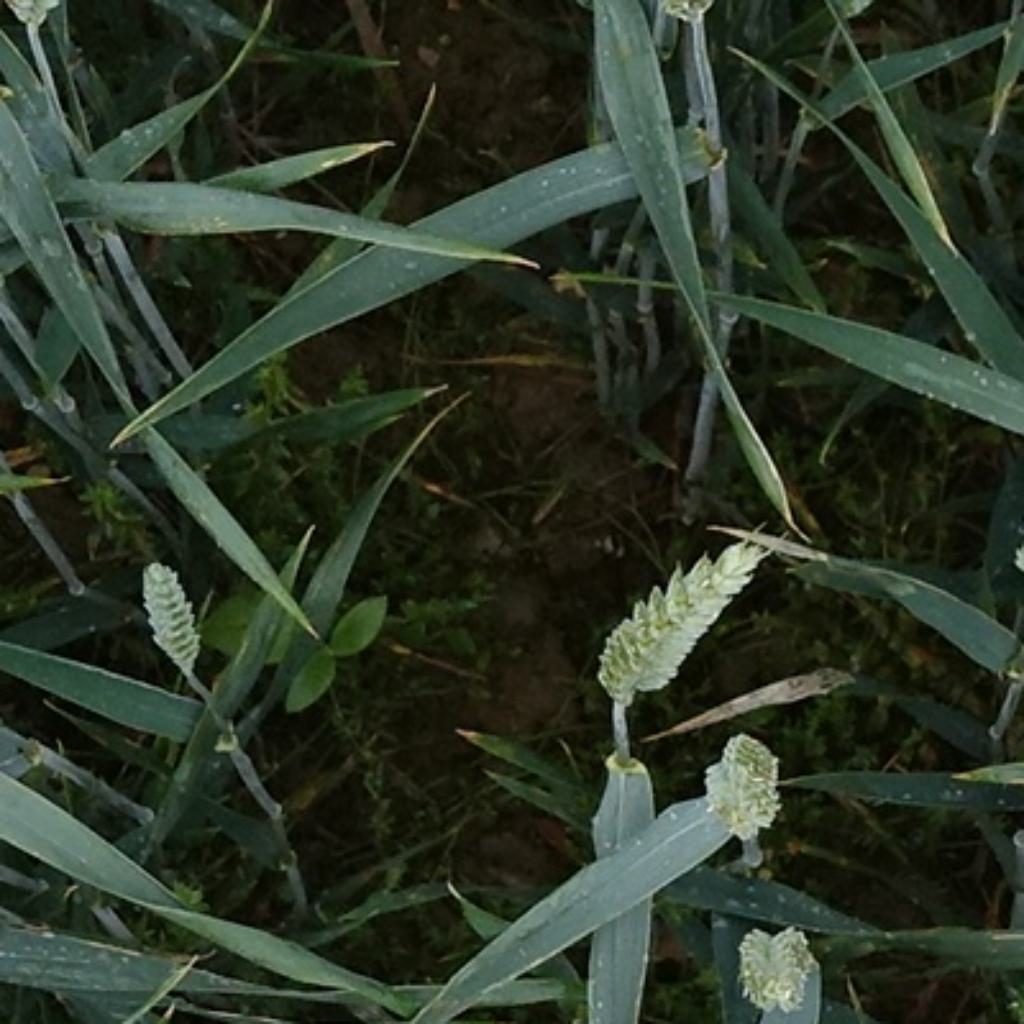
Country: France
Location: Toulouse
Wheat development stage: Filling - Ripening